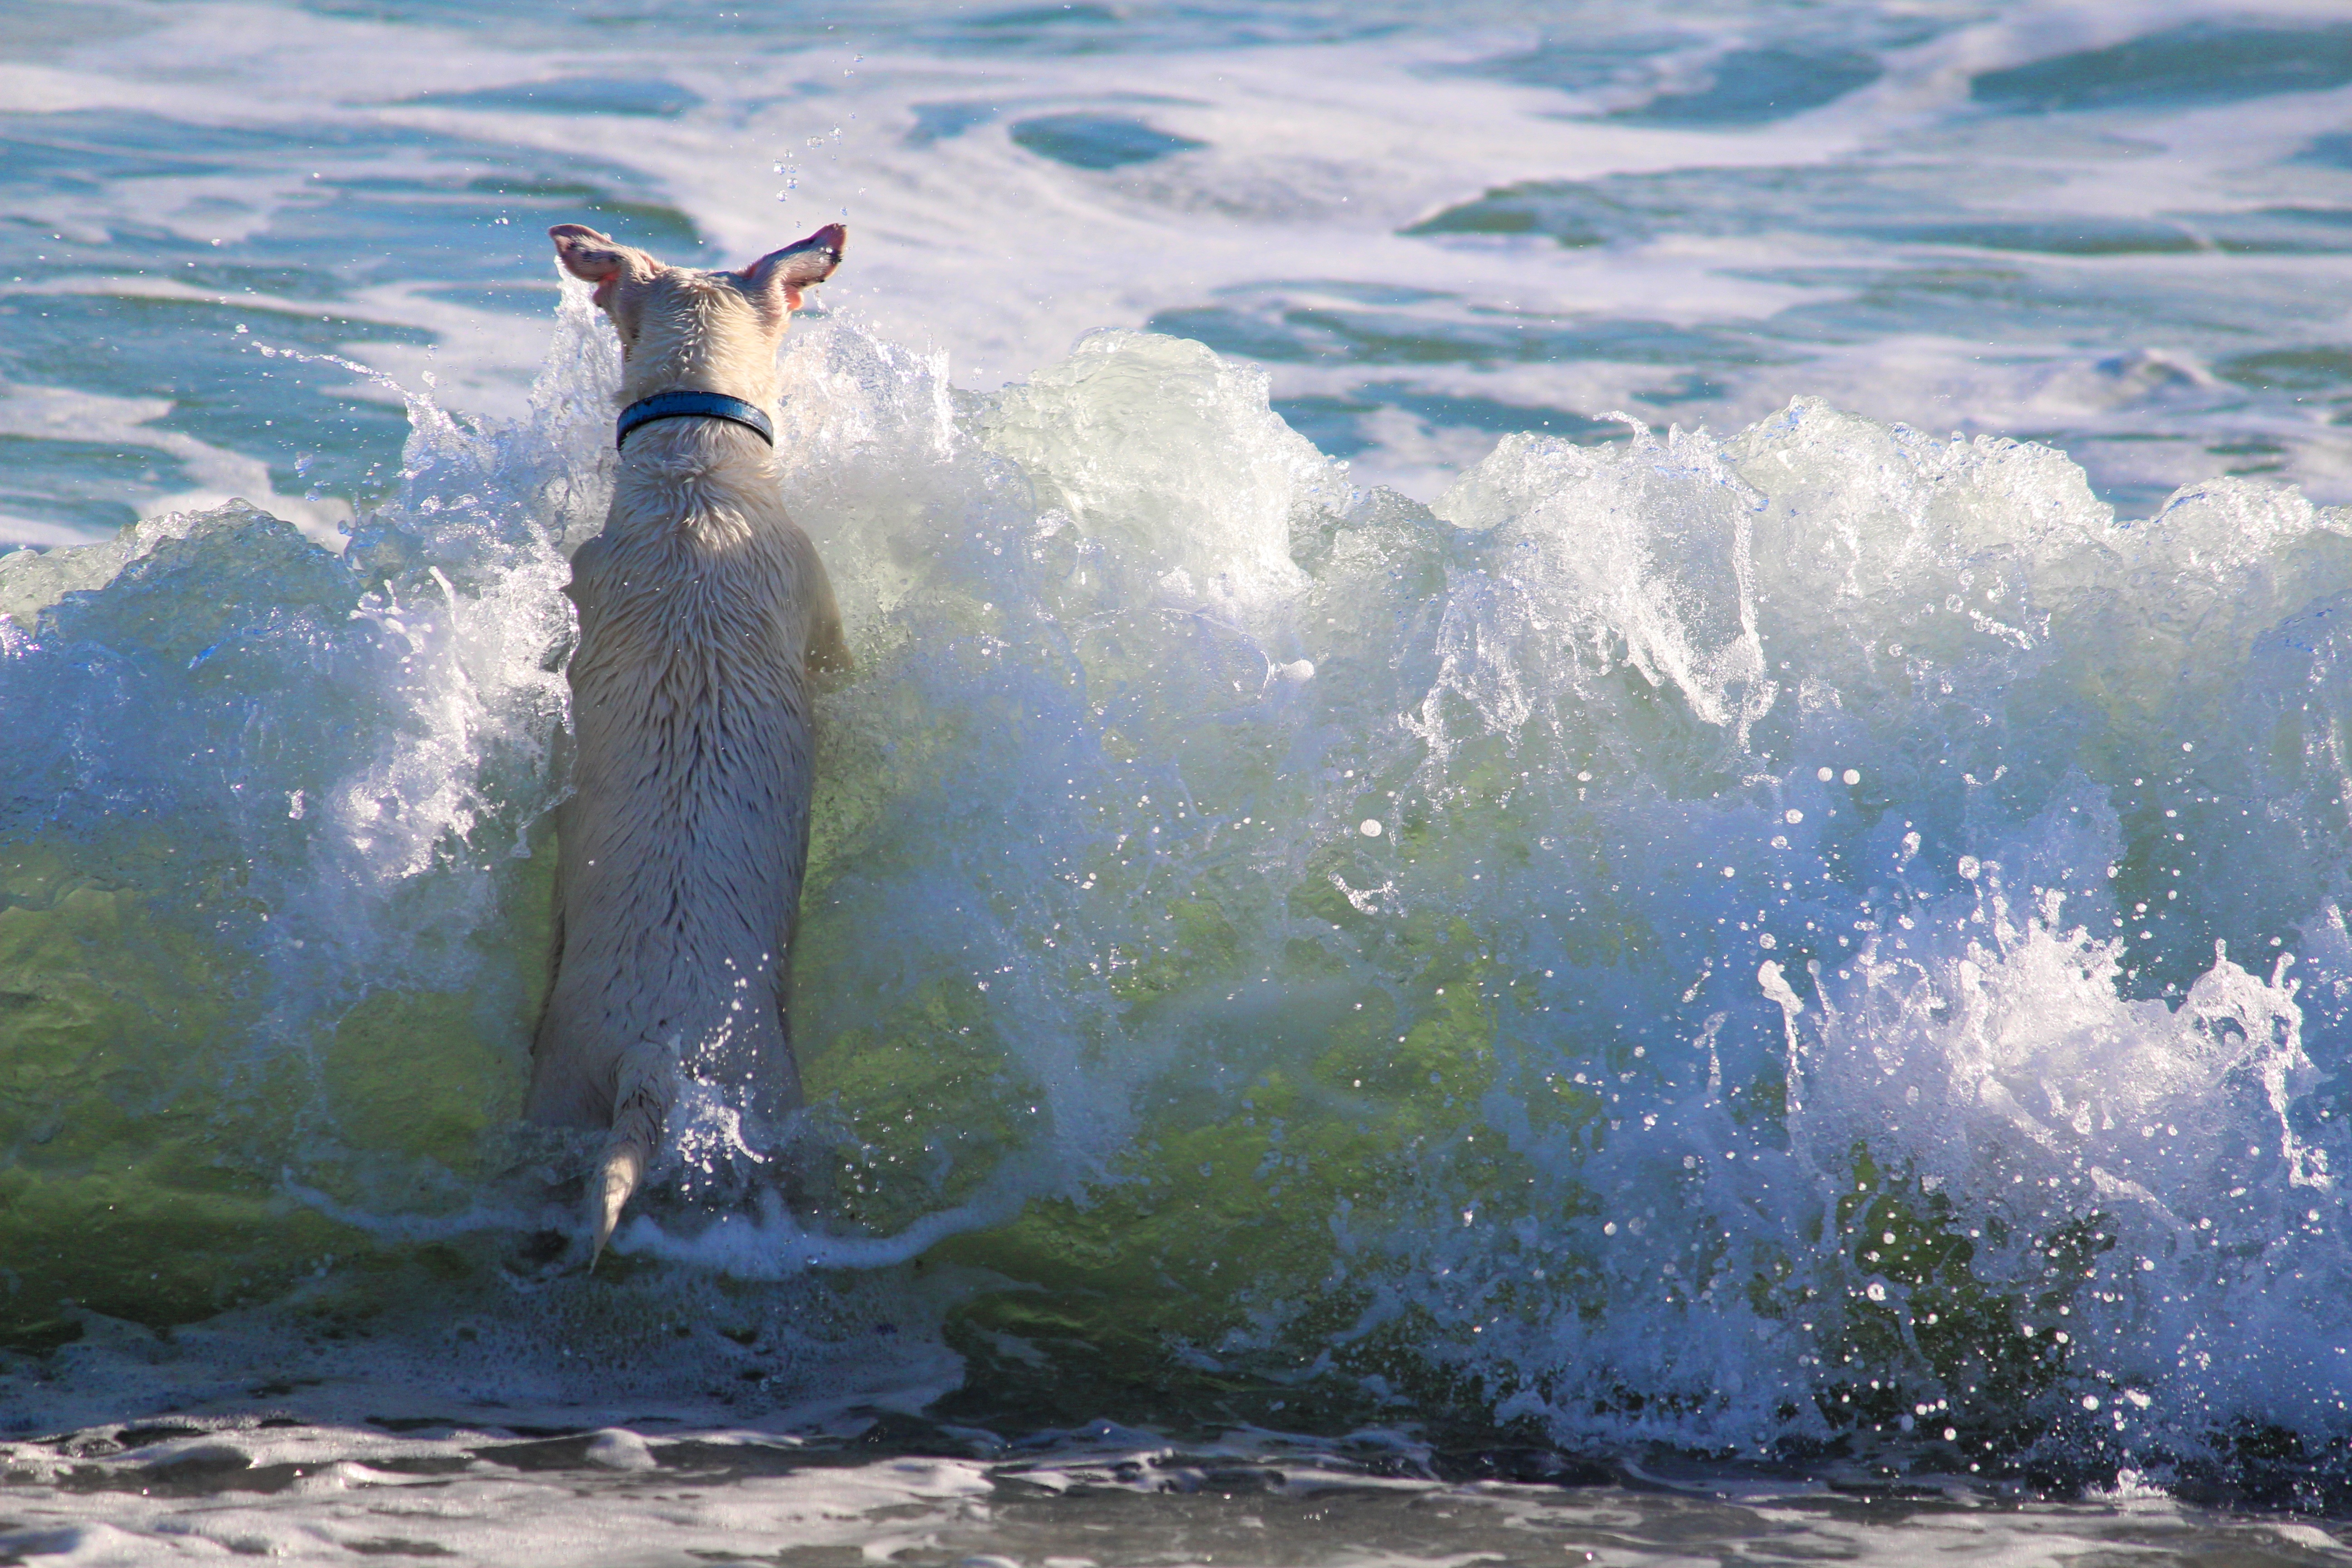
beach, sea, coast, water, ocean, play, wave, lake, wet, dog, pet, splashing, fun, attention, search, cooling, water dog, dog fun, dog training, batons, wind wave